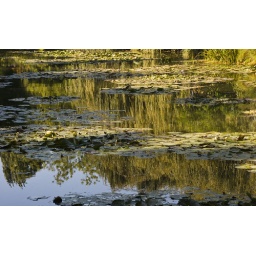
The water garden at Claude Monet's house in Giverny, France